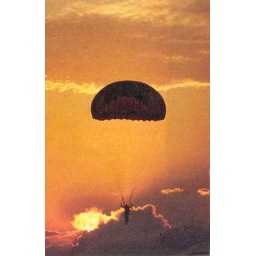
hot air balloon in orange sky